Upshi

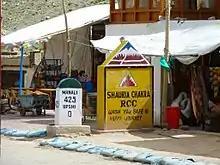
Wish you Safe & Happy Journey. Upshi, Ladakh. 2010

An ancient trading road (right turn while coming from Manali) heads to the east from Upshi towards Tibet. There is a helipad on this road. There is a Customs and Excise department's check post on Leh-Manali highway towards Manali after crossing the river. Goat farming is important to the local economy.